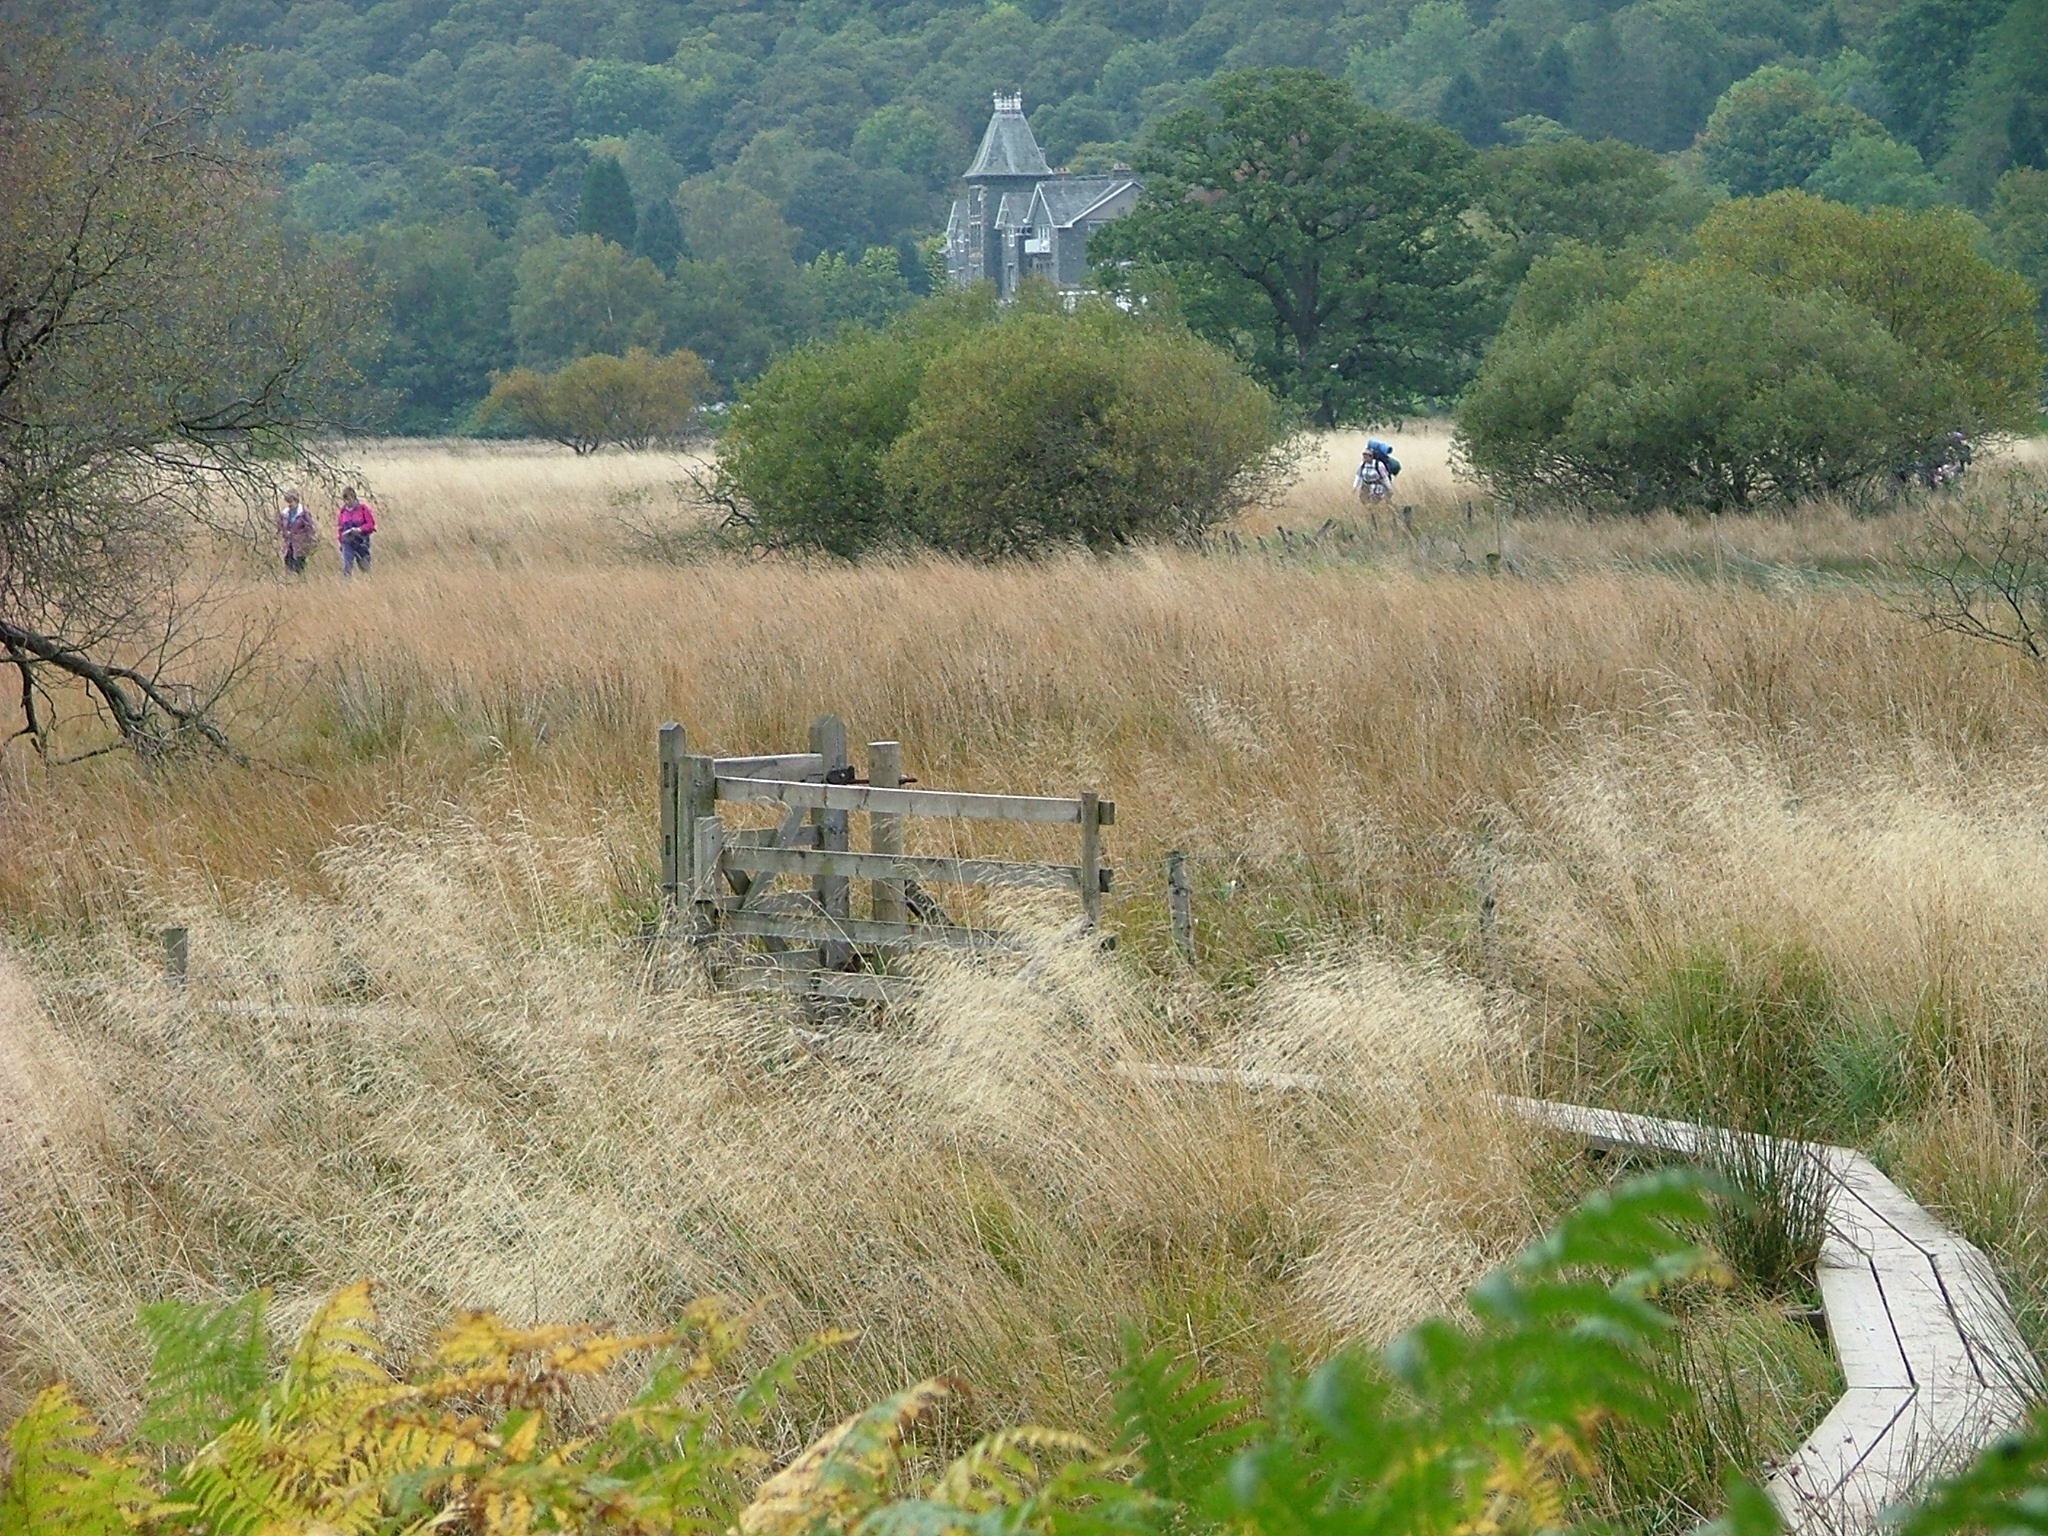
landscape, marsh, wilderness, mountain, trail, farm, meadow, prairie, hill, alone, valley, village, transport, pasture, keswick, wetland, habitat, walkers, ecosystem, rural area, penwith, lake district, board walk, natural environment